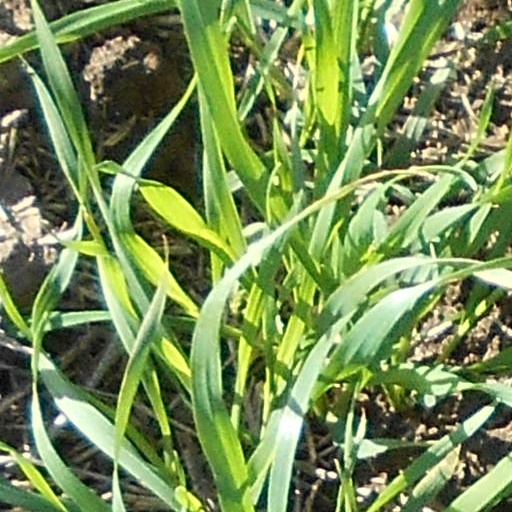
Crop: wheat